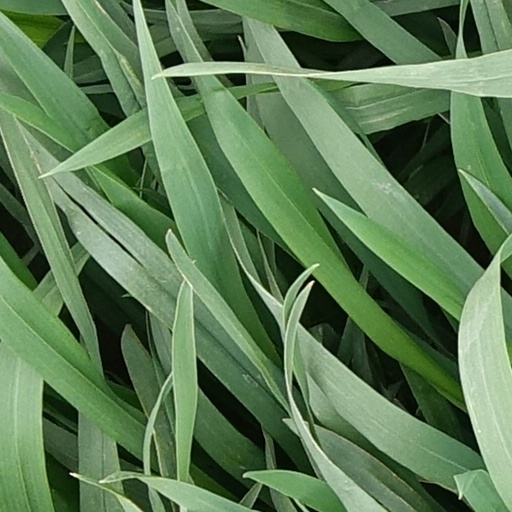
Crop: wheat